Partygate

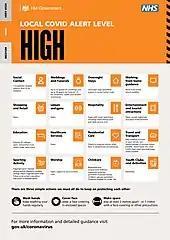
Government poster describing "Tier 2" social distancing rules, that were in place in London between 2 and 15 December 2020.

A surprise get-together for Johnson's birthday occurred in the Cabinet Room; Downing Street said Johnson attended for less than 10 minutes. Covered by Gray investigation. FPNs were issued for breaches of Regulation 7 of the Health Protection (Coronavirus, Restrictions) (England) Regulations 2020 – Restriction on participating in an indoor gathering consisting of two or more people.